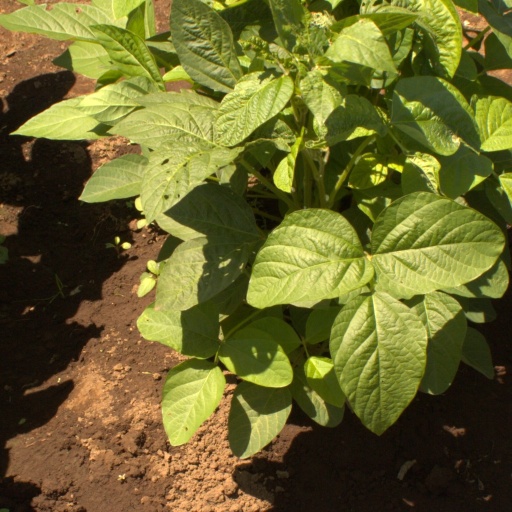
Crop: soybean